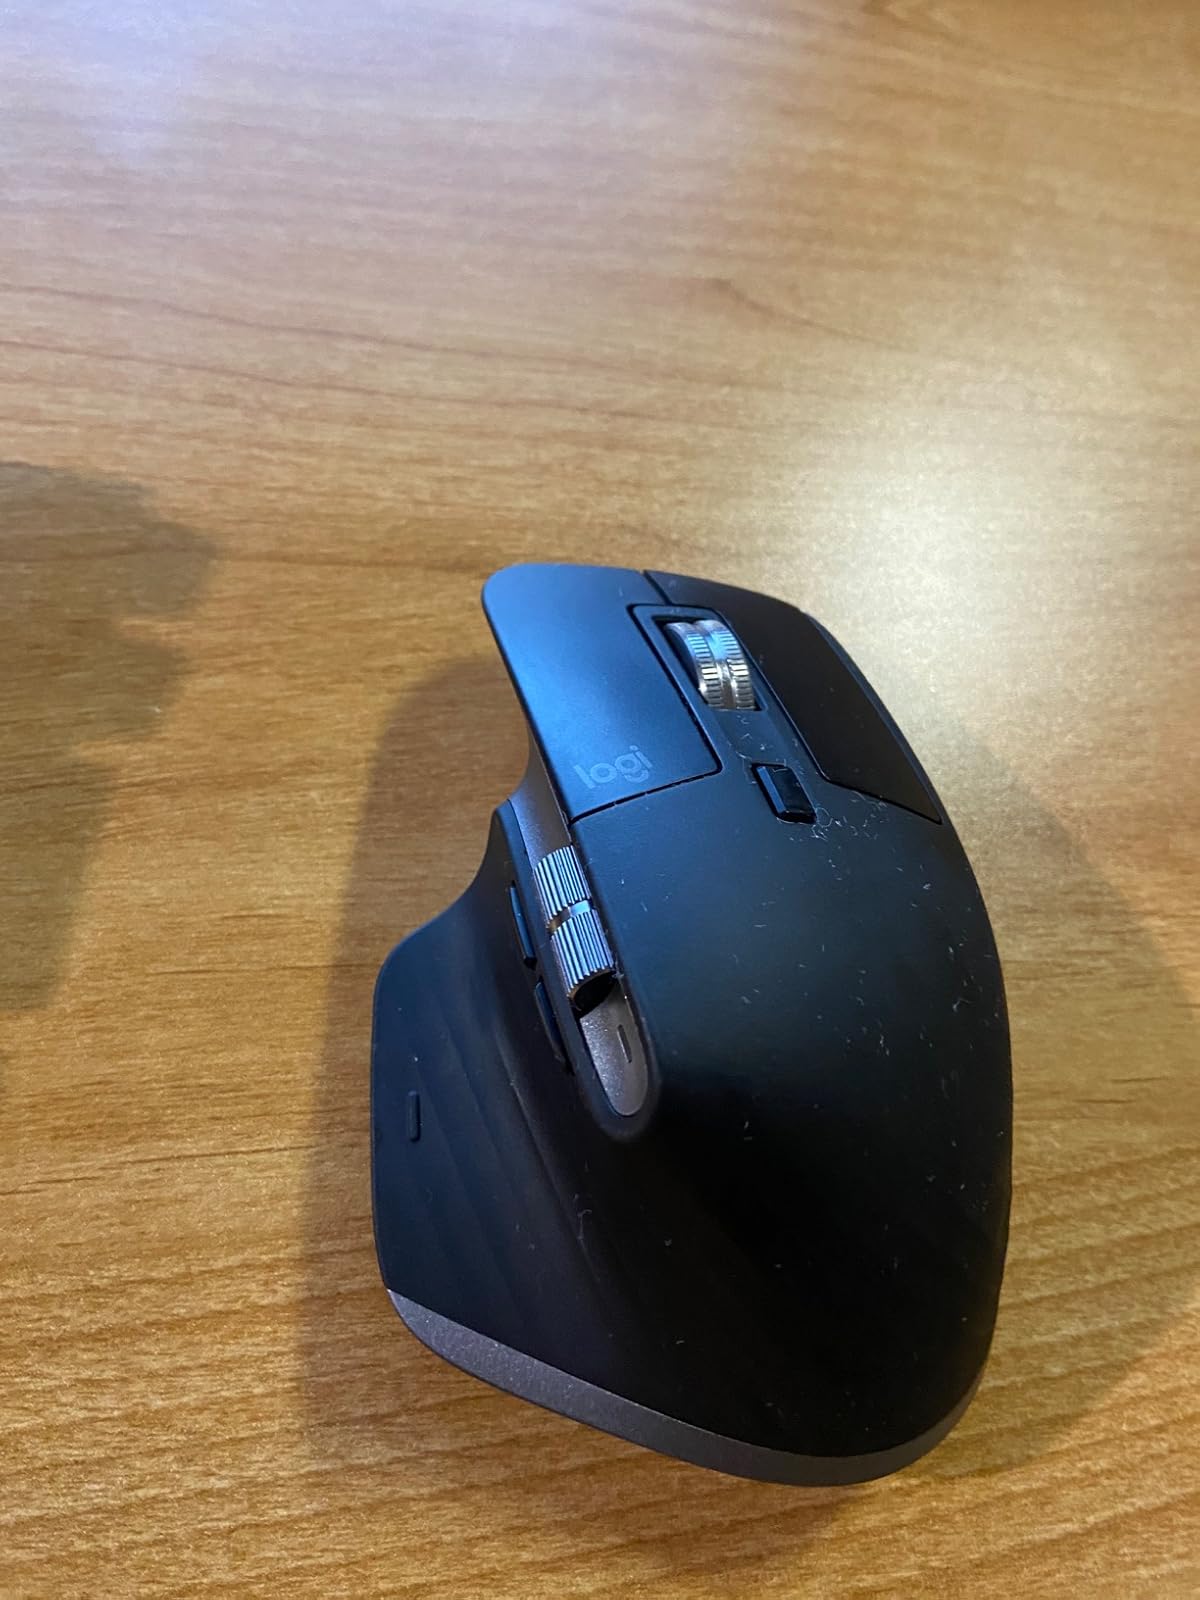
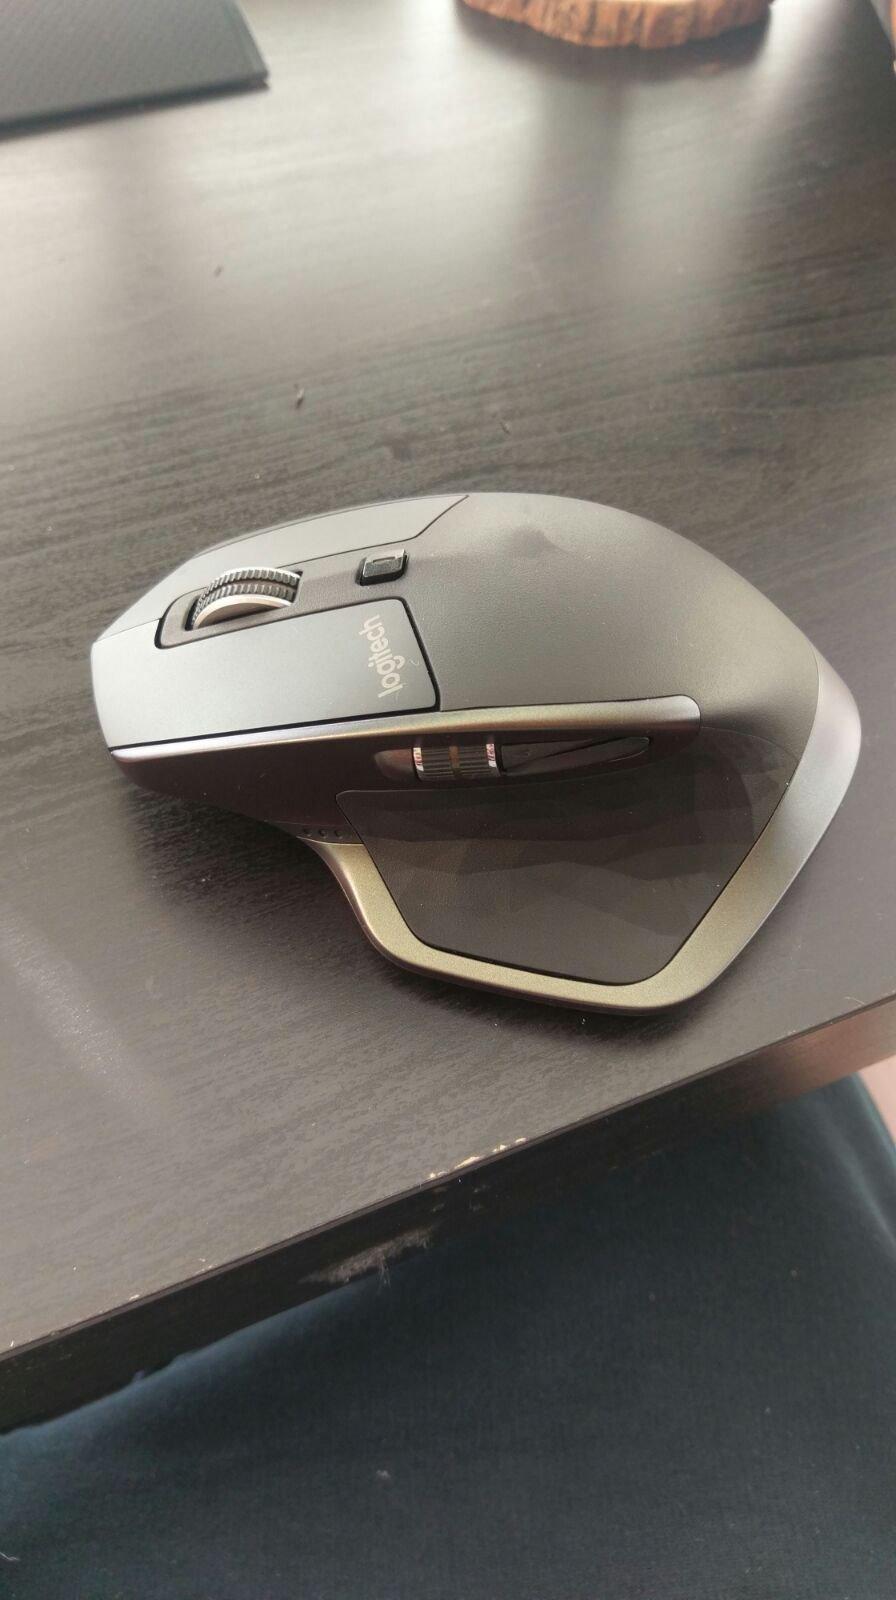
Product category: mouse
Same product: no